Anglo-Chinese School

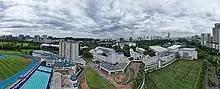
ACS (Independent) Aerial Panorama. Shot in Feb 2023.

Anglo-Chinese School (Primary) (ACSP) was separated from the secondary classes in 1928 and was located at Coleman Street while the secondary classes moved to the new building at Cairnhill. In 1951, a branch school was established at Barker Road. In 1957, ACPS in Coleman Street catered to pupils from Primary 1 to 3 while Primary 4 to 6 classes remained known as ACJS. In 1961, leaving the Barker Road campus to be used for secondary and pre-university classes, Mr Lau Hee Boon became the first autonomous principal of ACPS with pupils from Primary 1 to 6, incorporating the Oldham Methodist Primary School with classes from Primary 1 to 6 in the afternoon. At the end of 1984, the junior school moved to 25 Peck Hay Road, while the primary school continued lessons at Canning Rise until 1994. It merged with the Barker Road school in that year, but in December 1998 relocated temporarily to 9 Ah Hood Road while waiting for the completion of the Barker Road campus rebuilding project. The school moved back to Barker Road on 4 December 2002.